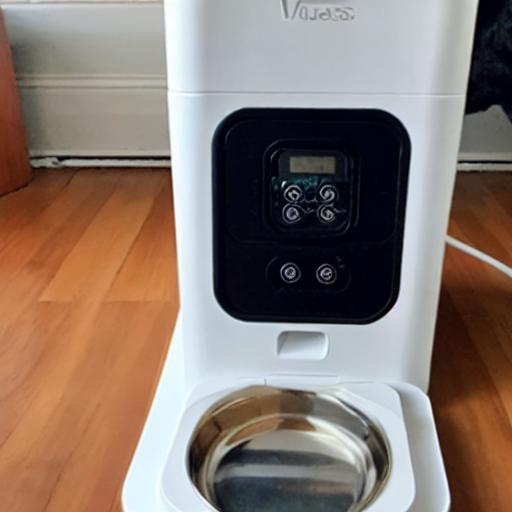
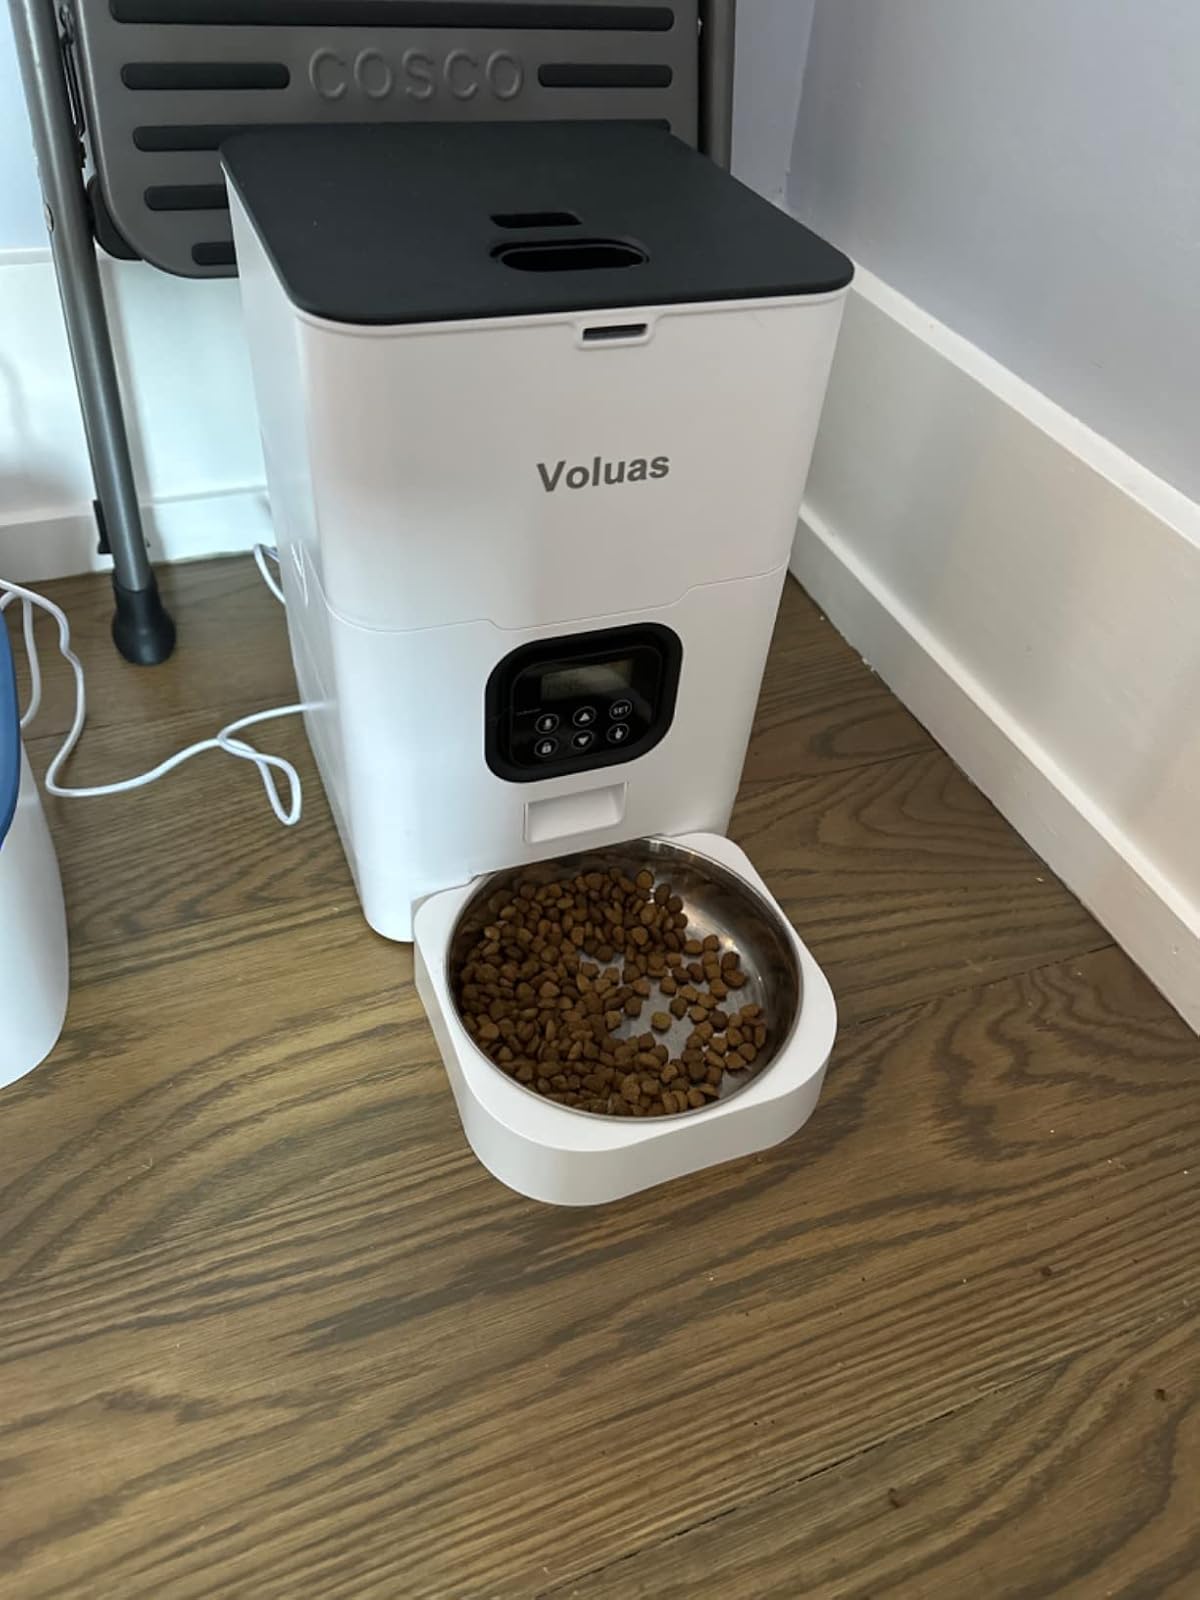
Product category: items_feeder
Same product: no